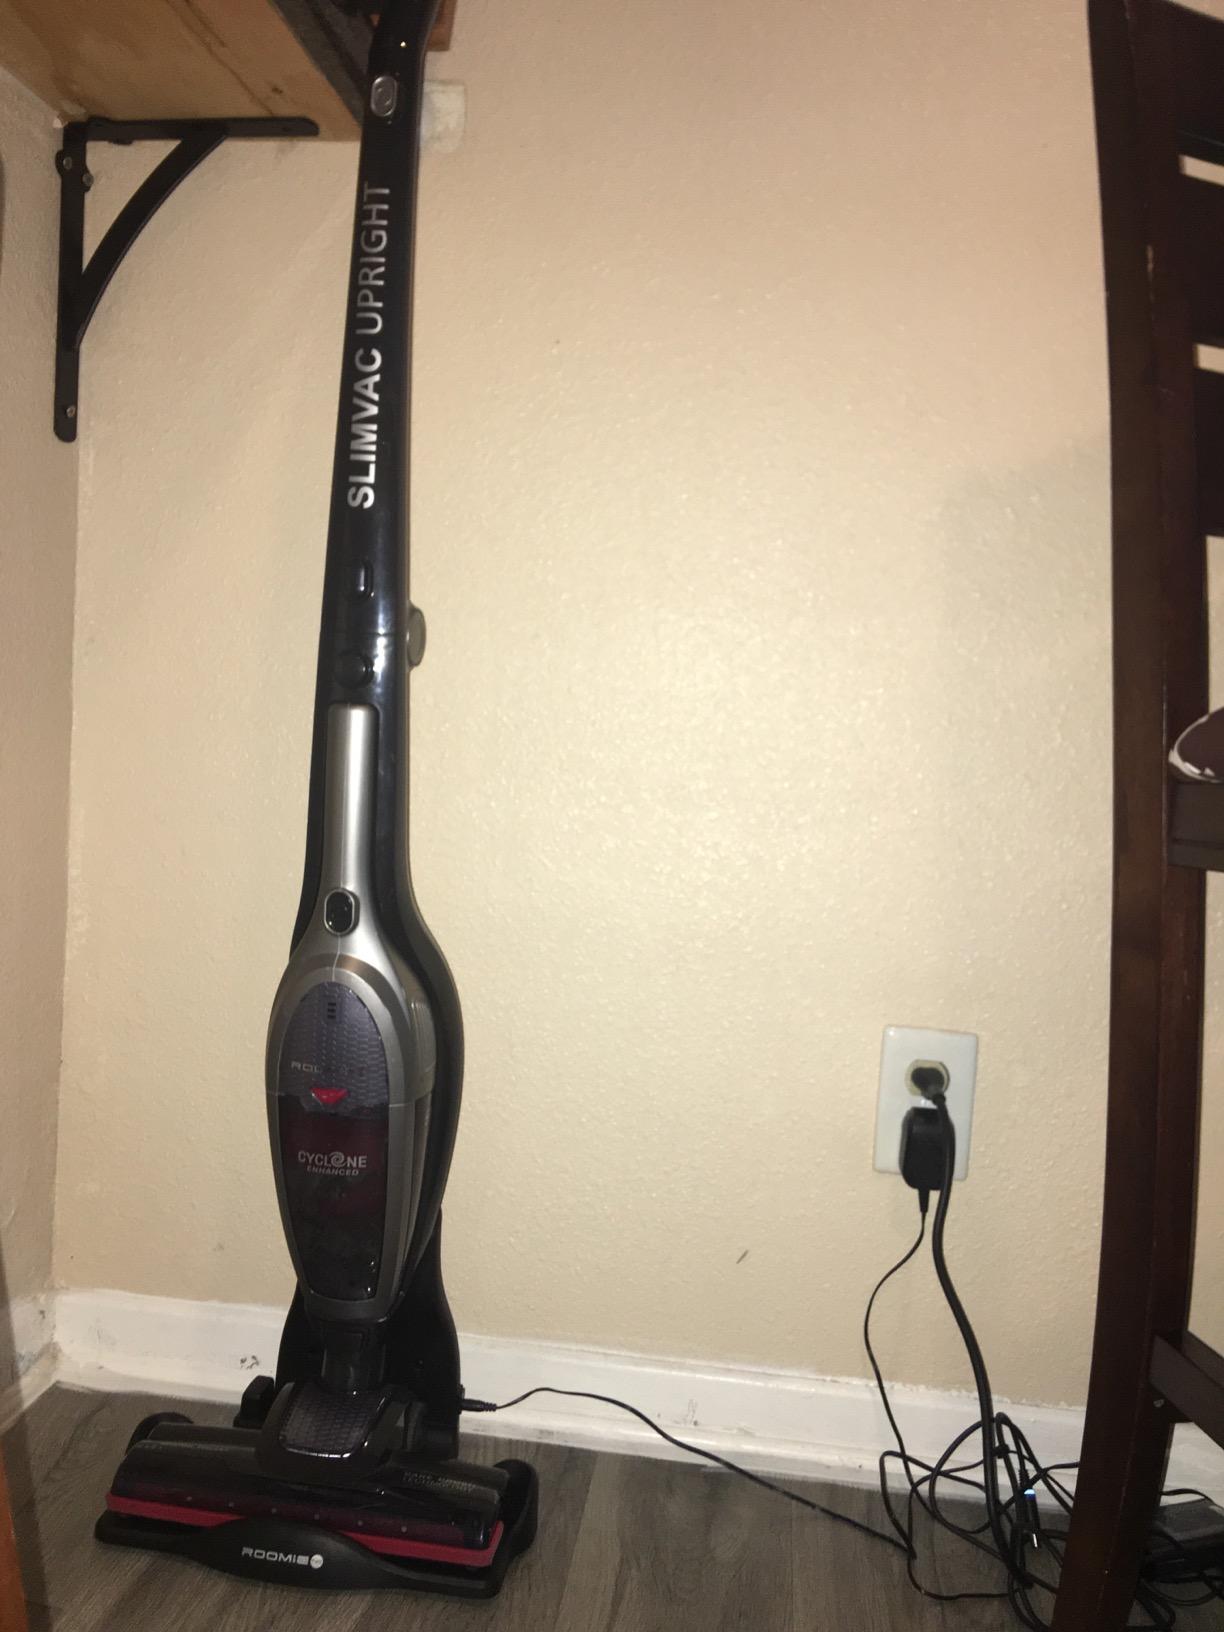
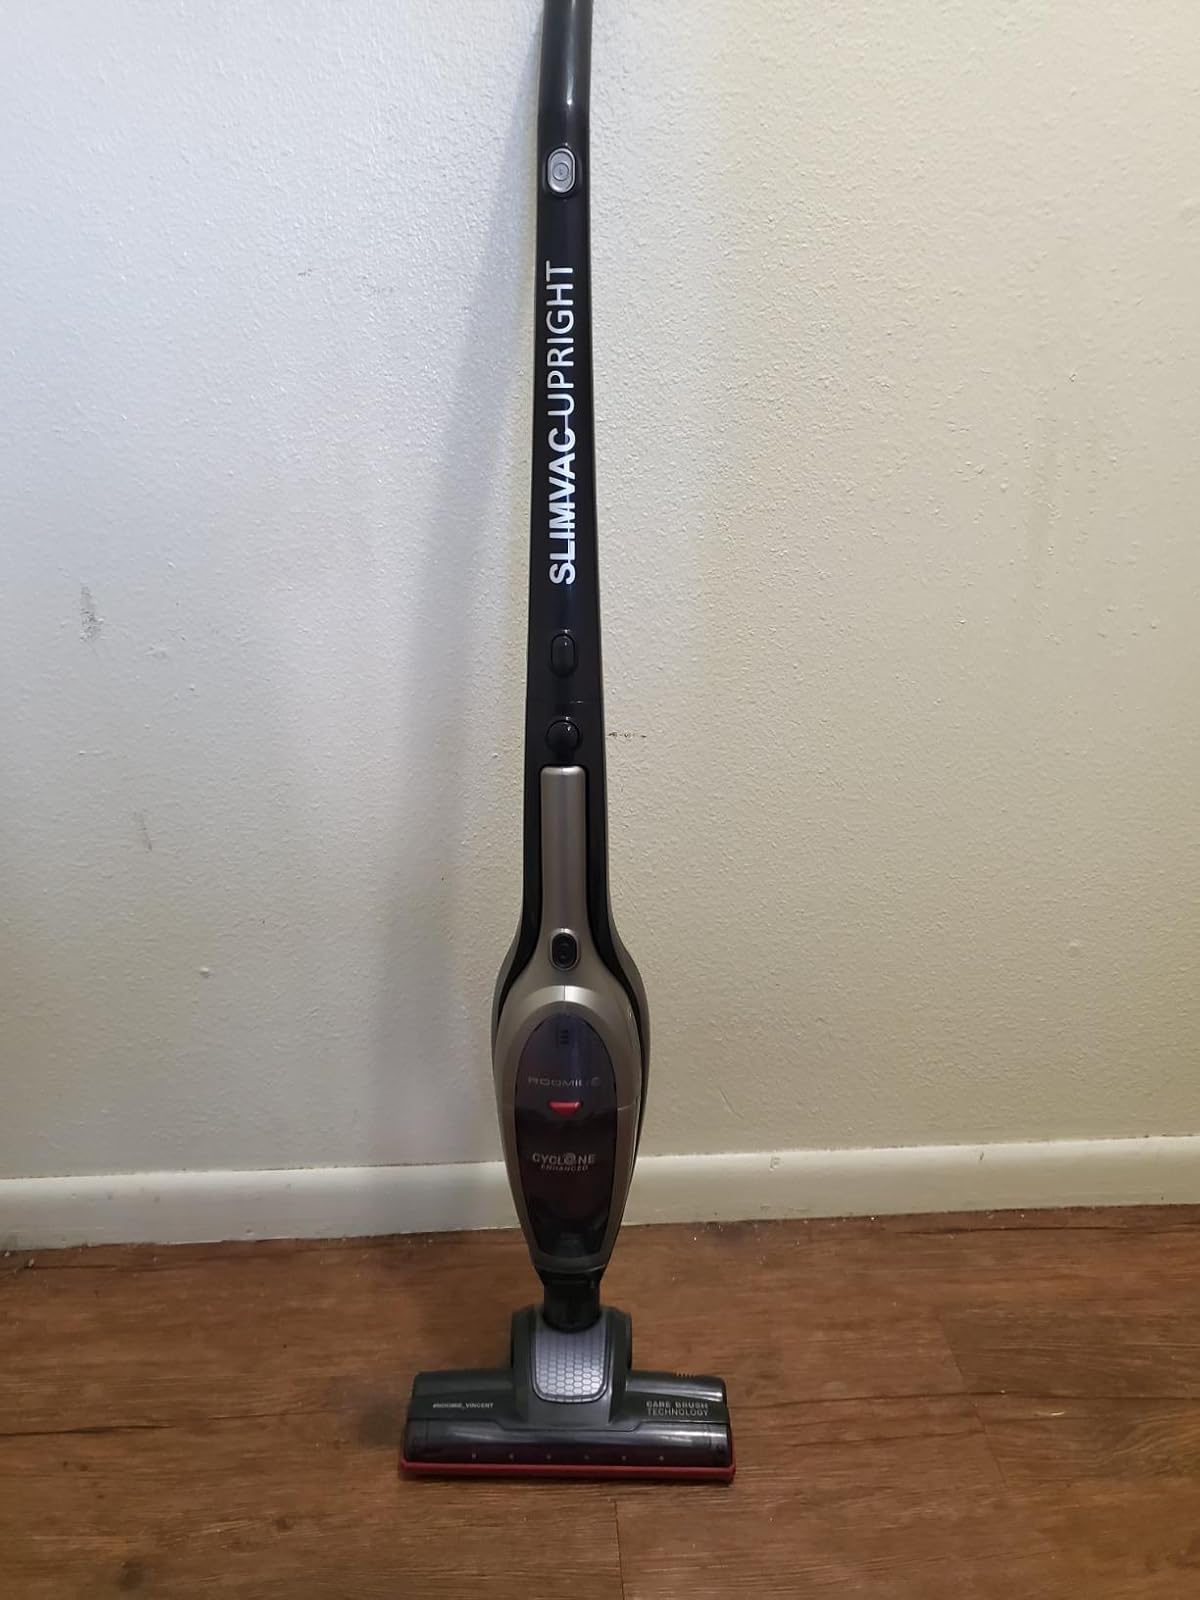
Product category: items_vacuum
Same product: yes